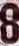
Number: 8